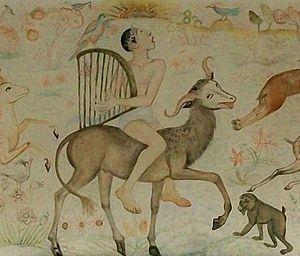
Anita Rée est une peintre d'avant-garde de la République de Weimar.